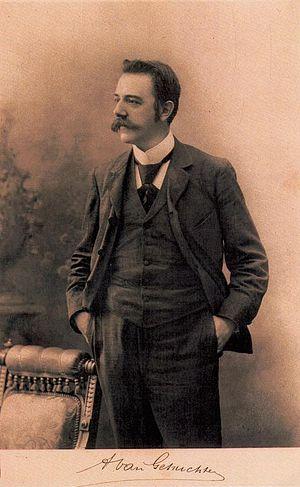
Arthur Van Gehuchten, né à Anvers le 20 avril 1861 et décédé le 9 décembre 1914, est un biologiste, neuranatomiste, neurologue, enseignant à la Faculté de médecine de l'Université catholique de Louvain. Pionnier de la photographie et de la cinématographie médicale, il est sans conteste l'une des figures marquantes des sciences neurologiques en Belgique avant 1914.